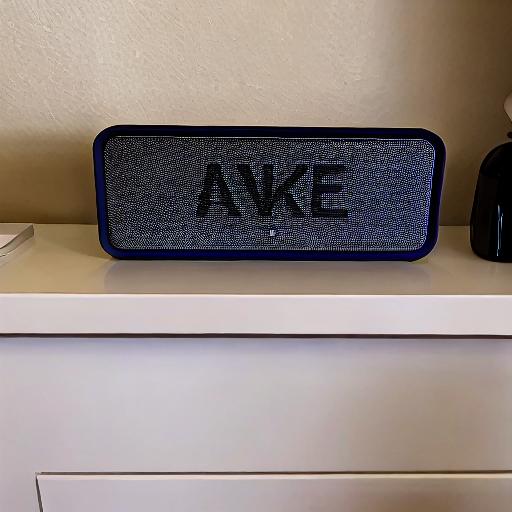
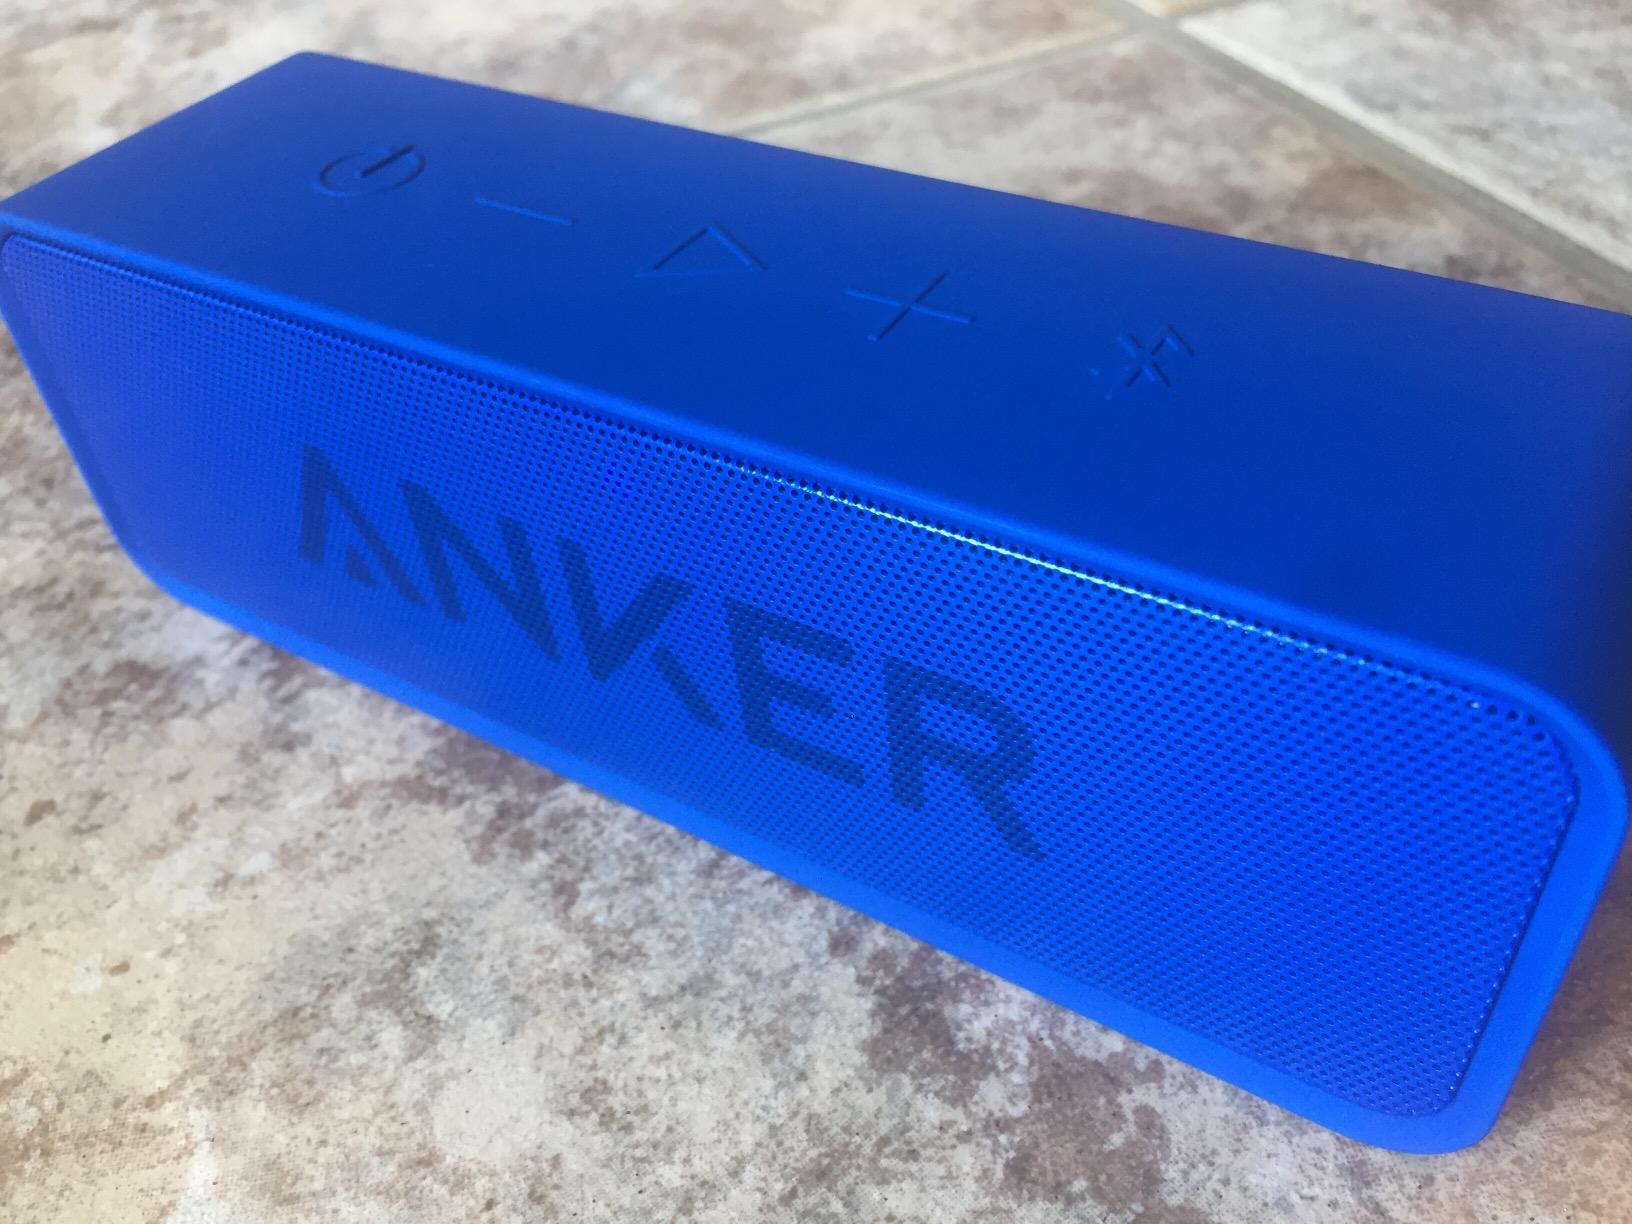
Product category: speaker
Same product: no